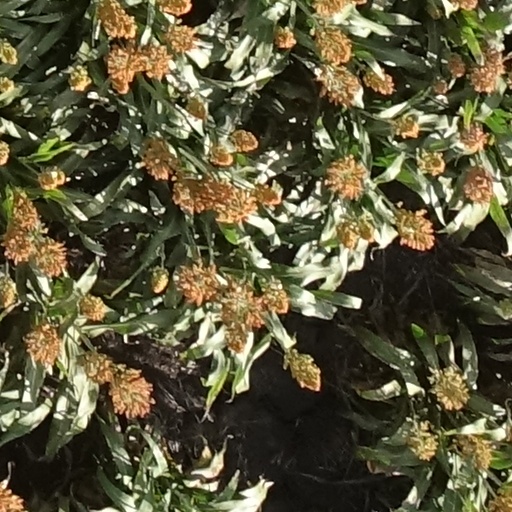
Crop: sorghum